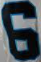
Number: 6